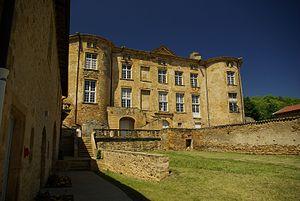
Château de Rochebonne, à Theizé (69620), Sud Beaujolais, département du Rhône (69) - France.
Theizé, parfois nommée Theizé-en-Beaujolais, est une commune française, située dans le département du Rhône en région Auvergne-Rhône-Alpes.
Le château de Rochebonne est une ancienne maison forte, reconstruite au XVᵉ siècle et remaniée au XVIIᵉ siècle qui se dresse sur la commune de Theizé dans le département du Rhône et la région Auvergne-Rhône-Alpes.